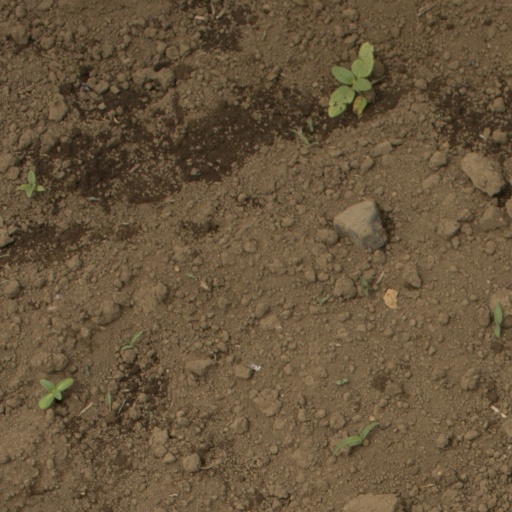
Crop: Jerusalem artichoke